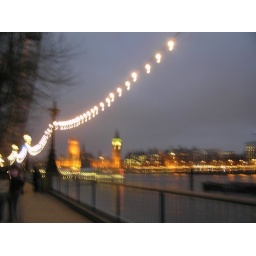
Big ben and the houses of parliament in the distance while walking along the river thames at night. London 2006